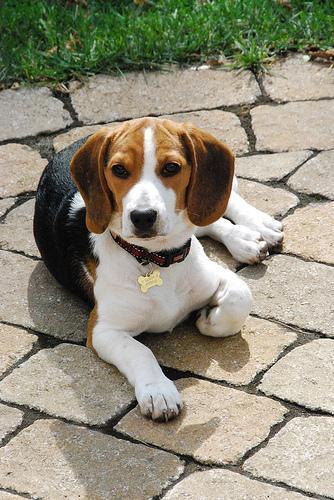
beagle